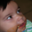
Label: baby